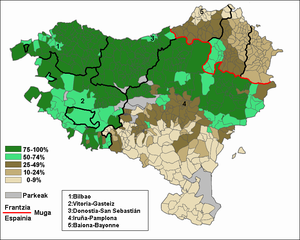
Pourcentage d'élèves inscrits avec une scolarité en basque (2000-2005)
Le basque est la langue traditionnelle du peuple autochtone des Basques, parlée au Pays basque. C'est le seul isolat encore vivant parmi toutes les langues en Europe, tant du point de vue génétique que du point de vue typologique. De type ergatif et agglutinant, le basque, appelé aquitain dans l'Antiquité et lingua Navarrorum au Moyen Âge, est la langue d'Europe occidentale la plus ancienne in situ, encore vivante.
L'ikastola est une école de statut associatif du Pays basque, dont l'enseignement est majoritairement pratiqué en basque.
Le basque unifié est une koinè, la forme standard de la langue basque utilisée dans l'ensemble du Pays basque.
Les langues régionales ou minoritaires de France sont un ensemble de langues géographiquement et historiquement implantées sur le territoire français, autres que la langue française. Les variétés régionales du français ainsi que les langues issues de l'immigration ne sont pas considérées comme des langues régionales.